Sport in Pakistan

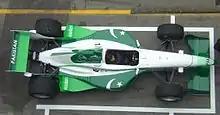
A1 Team Pakistan and their seat holder Adam Khan during a pit stop.

The Pakistan Rugby Union was formally established in 2000 and gained memberships with the Asian Rugby Football Union in 2000. In 2003, Pakistan fielded a national team for the first time, participating in the Provincial Tournament in Sri Lanka. In November 2004, it participated in the 19th Asian Championship in Hong Kong. The Pakistan Rugby Union then became an associate member of the International Rugby Board (IRB).